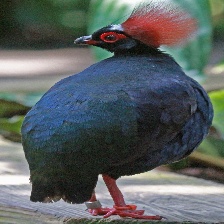
Species: CRESTED WOOD PARTRIDGE
Scientific name: ROLLULUS ROULOUL
ImageNet parent category: partridge